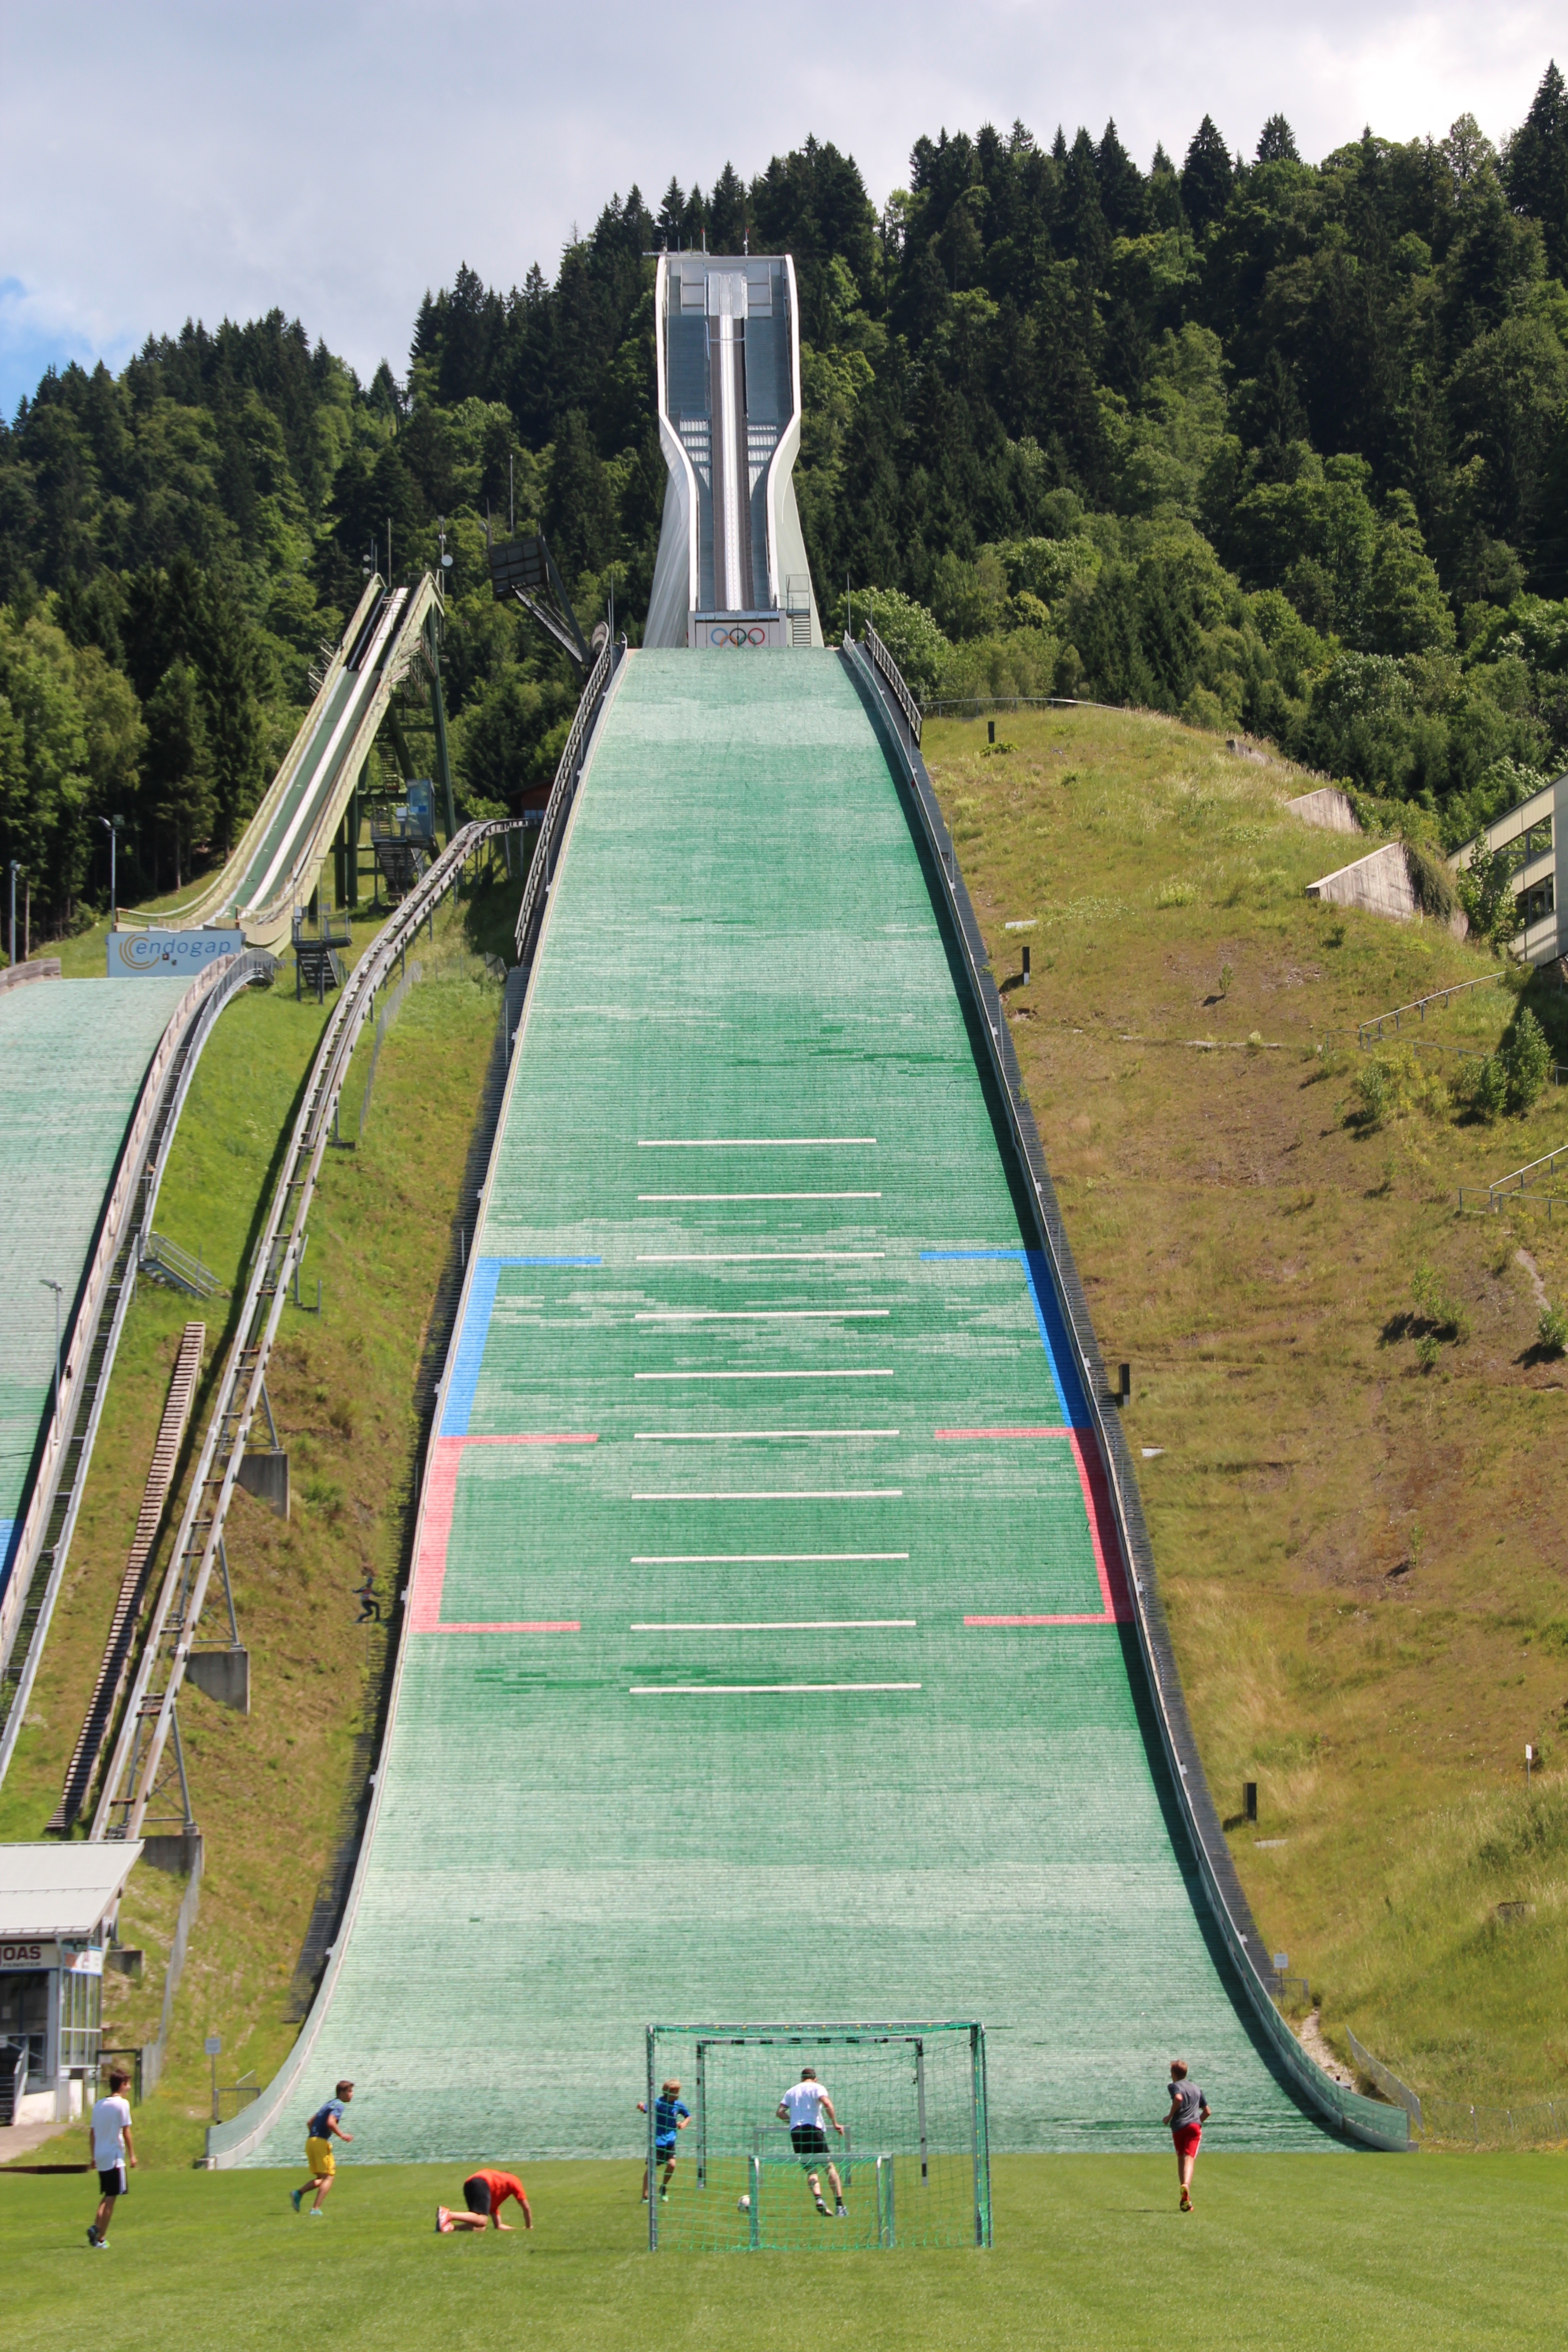
bridge, football, football player, ski jump, play soccer, summer ski jump